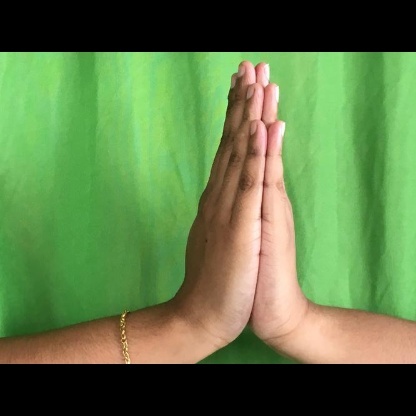
Mudra: Anjali